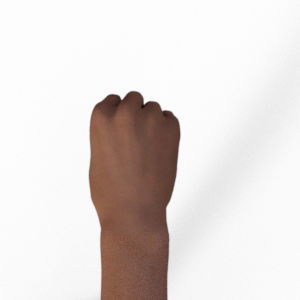
Label: rock